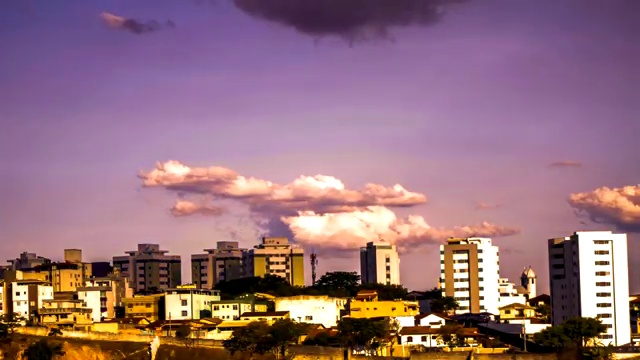
Fire: no
Smoke: no